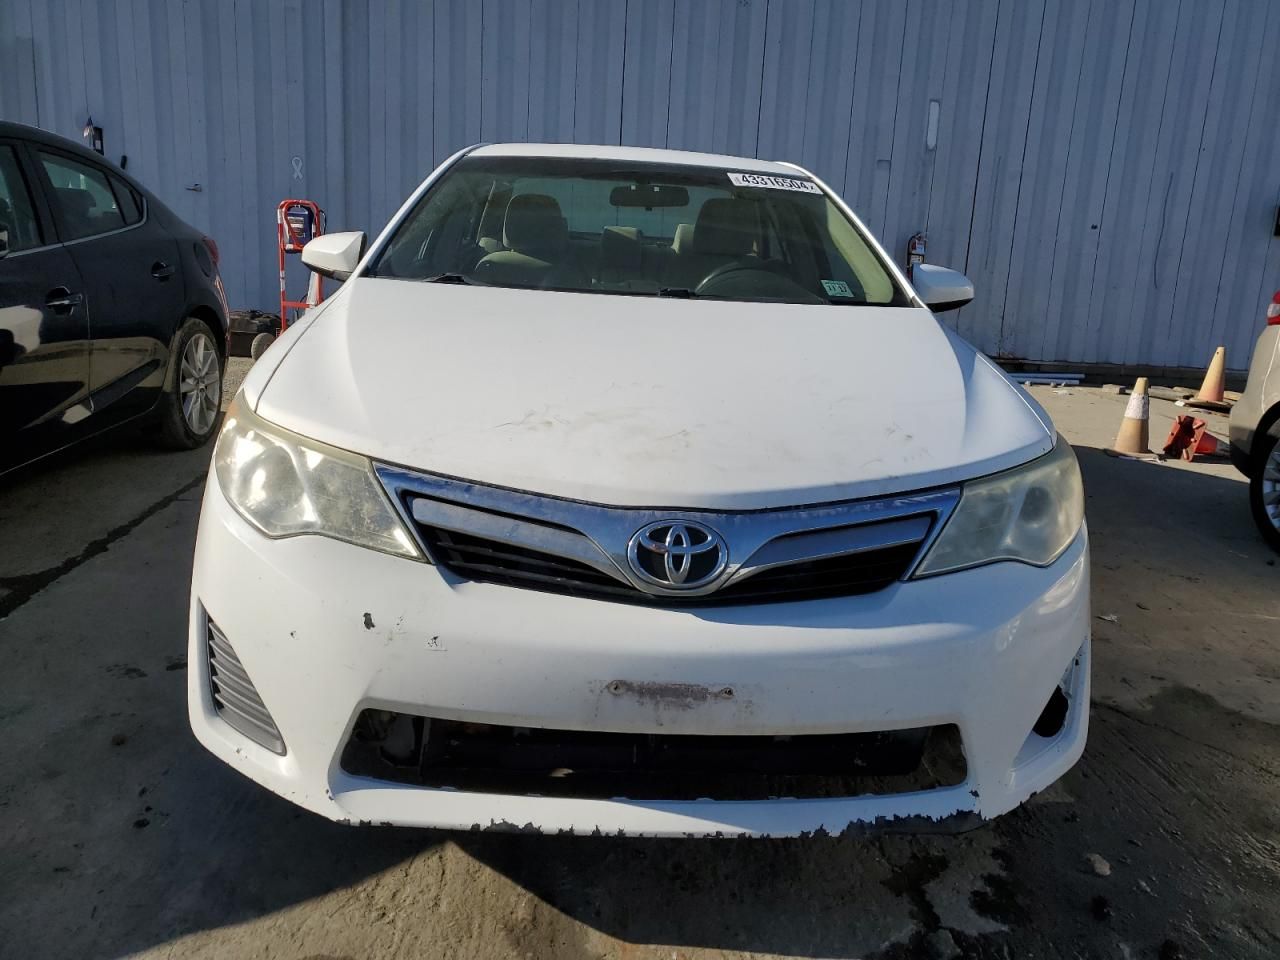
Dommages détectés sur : malle, pare-choc arrière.
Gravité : mineur